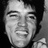
Emotion: happy